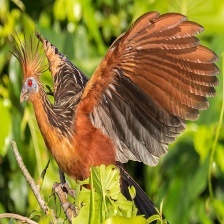
Species: HOATZIN
Scientific name: OPHISTHOCOMUS HOAZIN